Maine Cottage

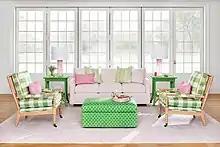
Maine Cottage Monty Sleeper Sofa in Shore Bet with Tilly Chairs in Checkmate: Sour Apple.

Maine Cottage furniture can be found in the homes of celebrities such as Gwyneth Paltrow, Conan O’Brien, Joanna Garcia Swisher and Nick Swisher, Chad Smith and Nancy Mack Smith. Their furniture has been featured in national publications such as Coastal Living, HGTV Magazine, House Beautiful, and Better Homes & Gardens Magazine.